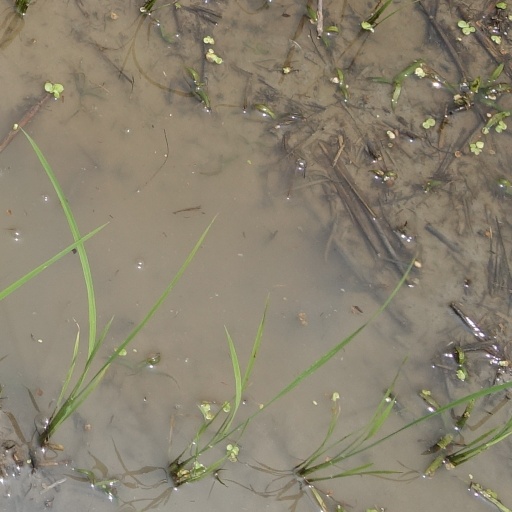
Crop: rice